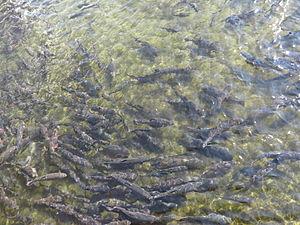
Truites à l'Hotel, restaurant et ferme aquacole ""Trofta"" à Istog au Kosovo. Lëtzebuergesch: Frëllen am Hotel, Restaurant a Fëschfarm ""Trofta"" zu Istog am Kosovo."